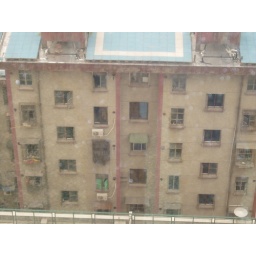
Directly across the street from my hotel window in Ningbo